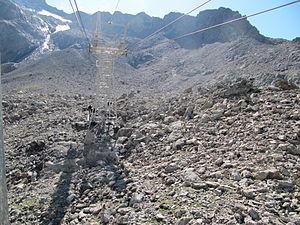
Les téléphériques des glaciers de la Meije sont des téléportés bicâbles conçus par Denis Creissels et construits durant l'été 1976 et 1977 dans les Alpes françaises. Ils permettent d'accéder au glacier de la Girose, à 3 173 mètres d'altitude, situé dans le massif alpin de la Meije, depuis le village de la Grave situé à 1 470 mètres d'altitude. Leur débit est de 440 personnes par heure.